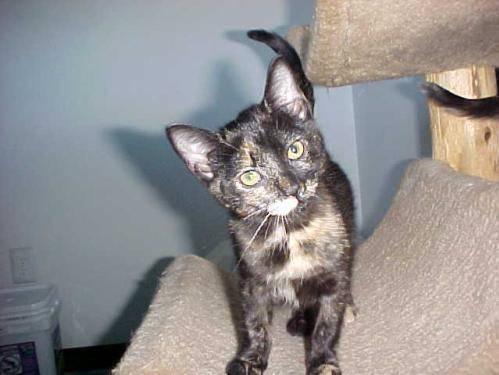
cat